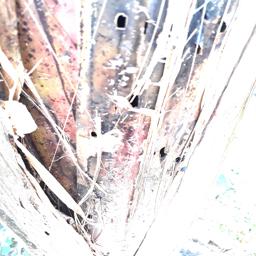
Label: BACTERIAL SOFT ROT